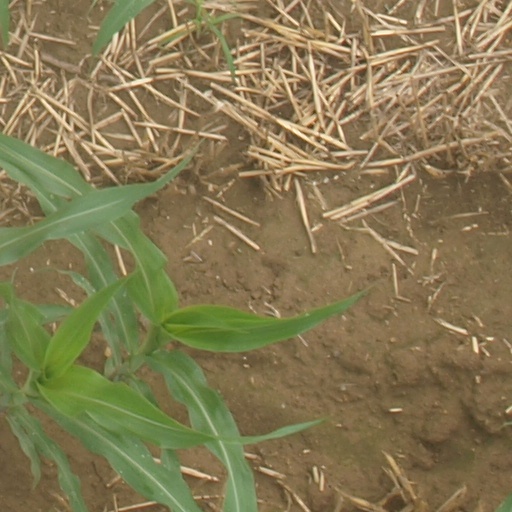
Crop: maize; corn